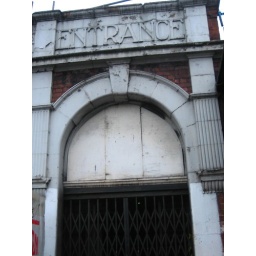
The old Highbury &amp;amp; Islington station, since replaced by an ugly silver box